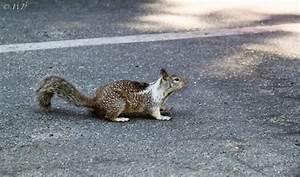
Label: scoiattolo